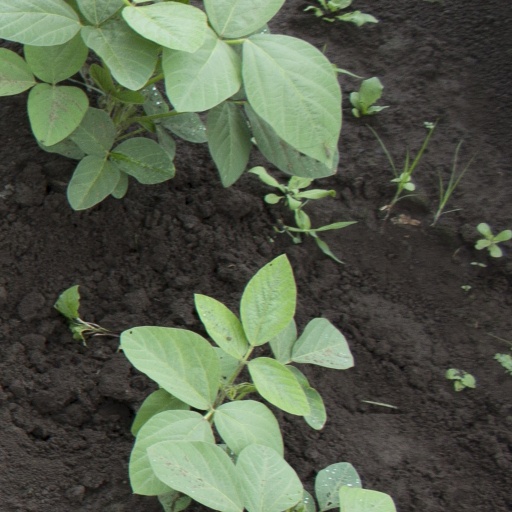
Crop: soybean